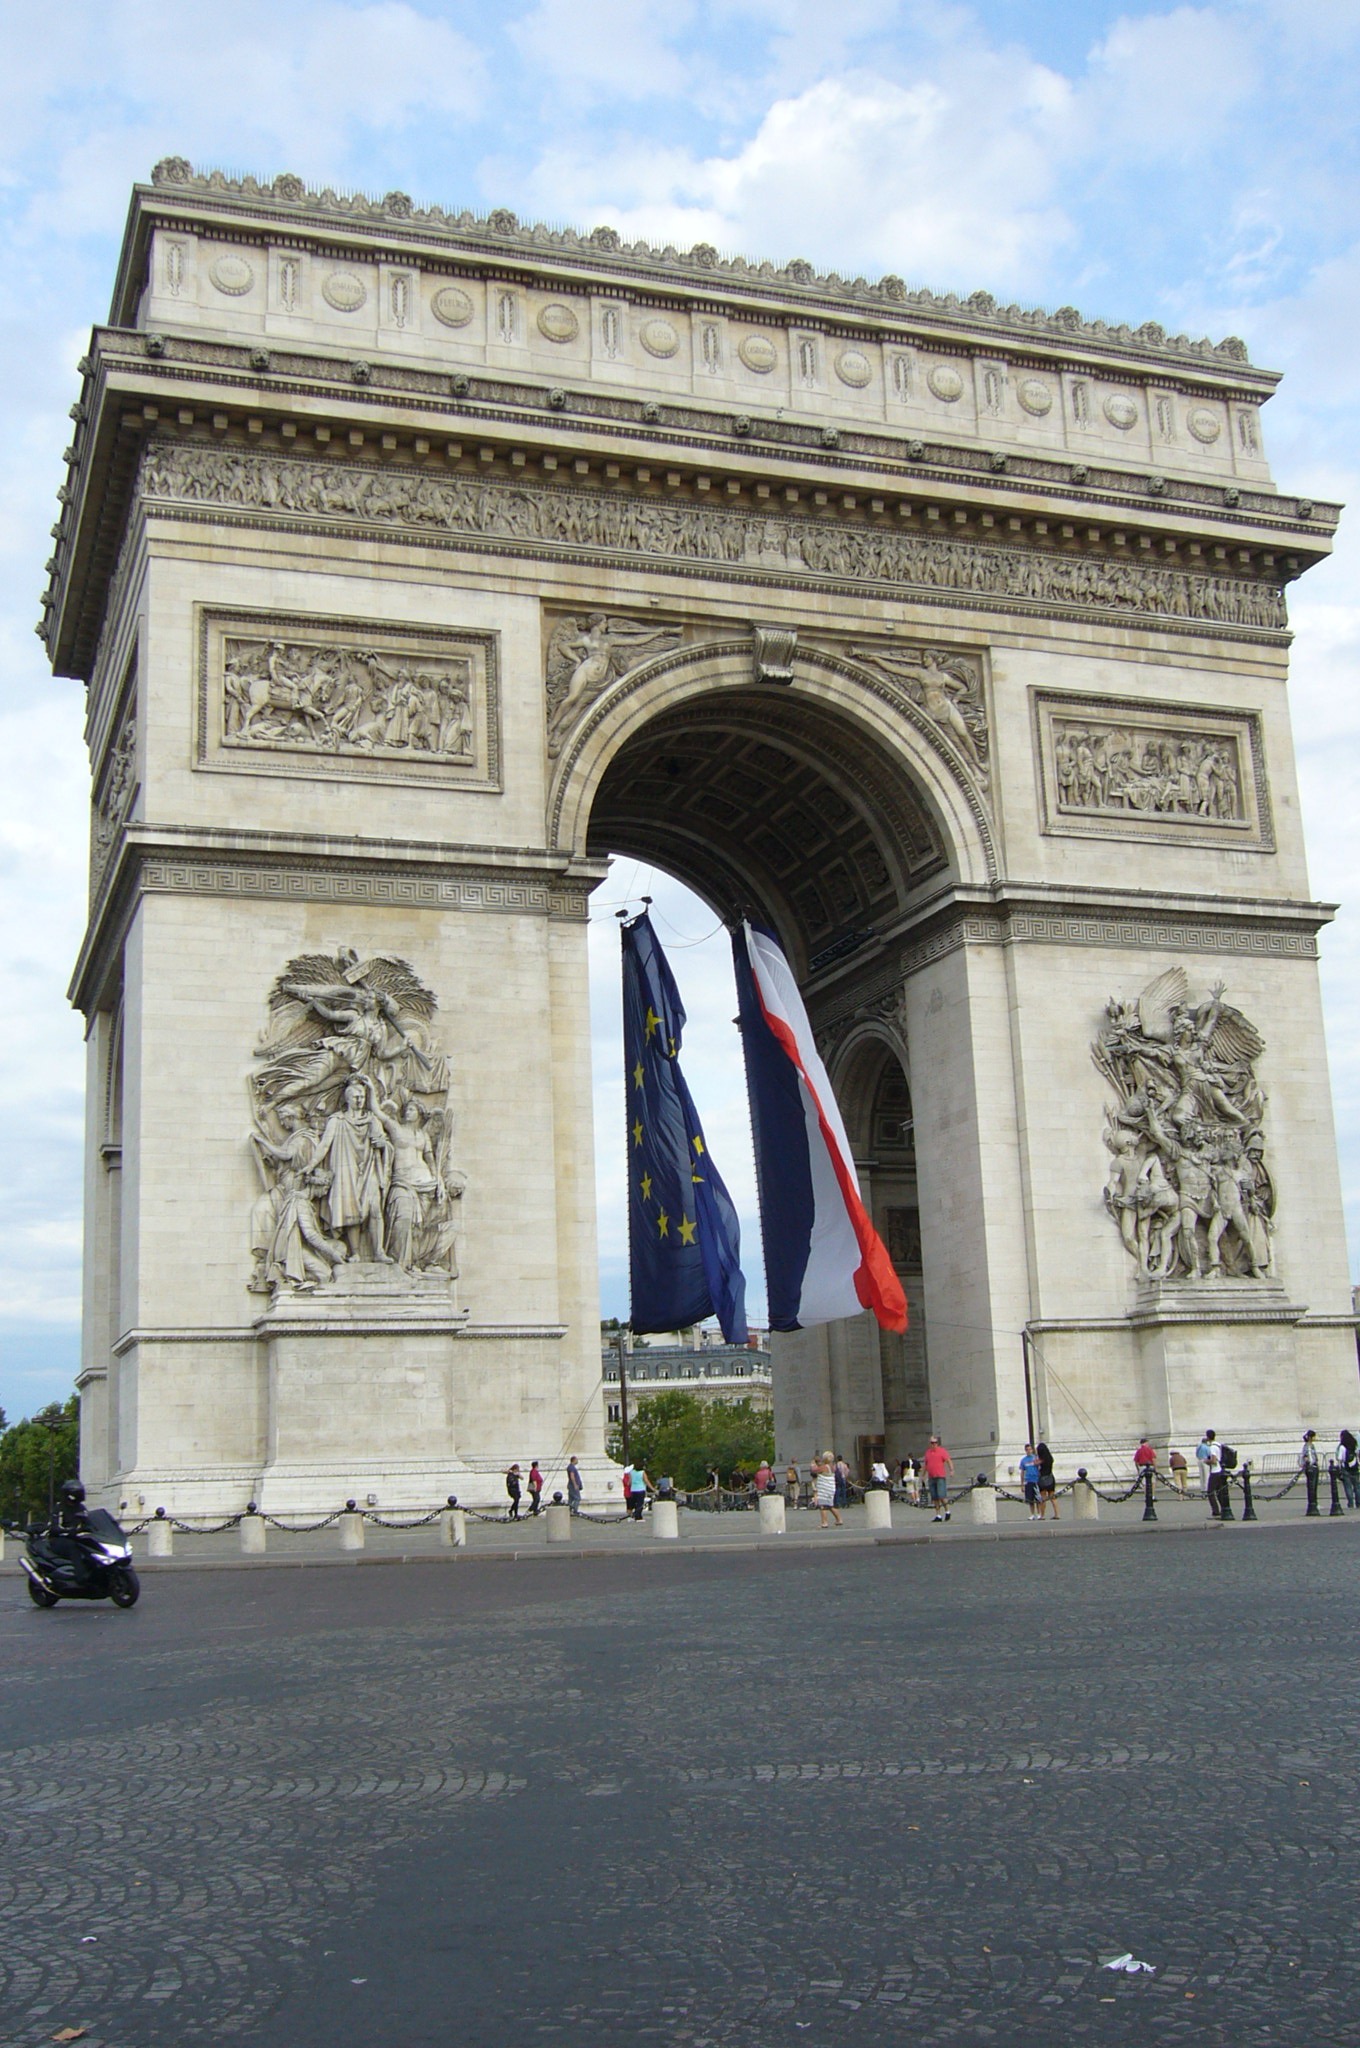
architecture, structure, paris, monument, france, statue, arch, landmark, facade, memorial, art, triumphal arch, ancient history, ancient roman architecture, sanzeliz